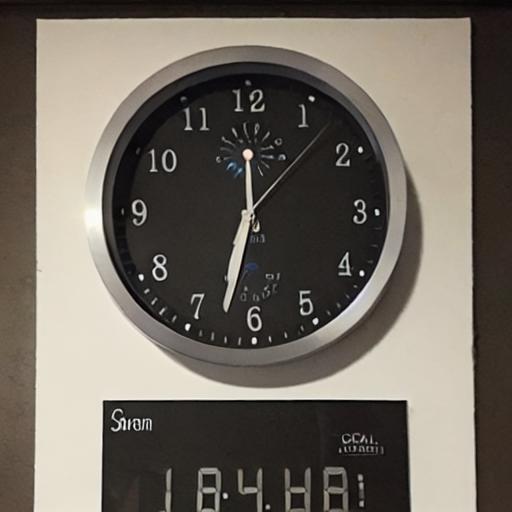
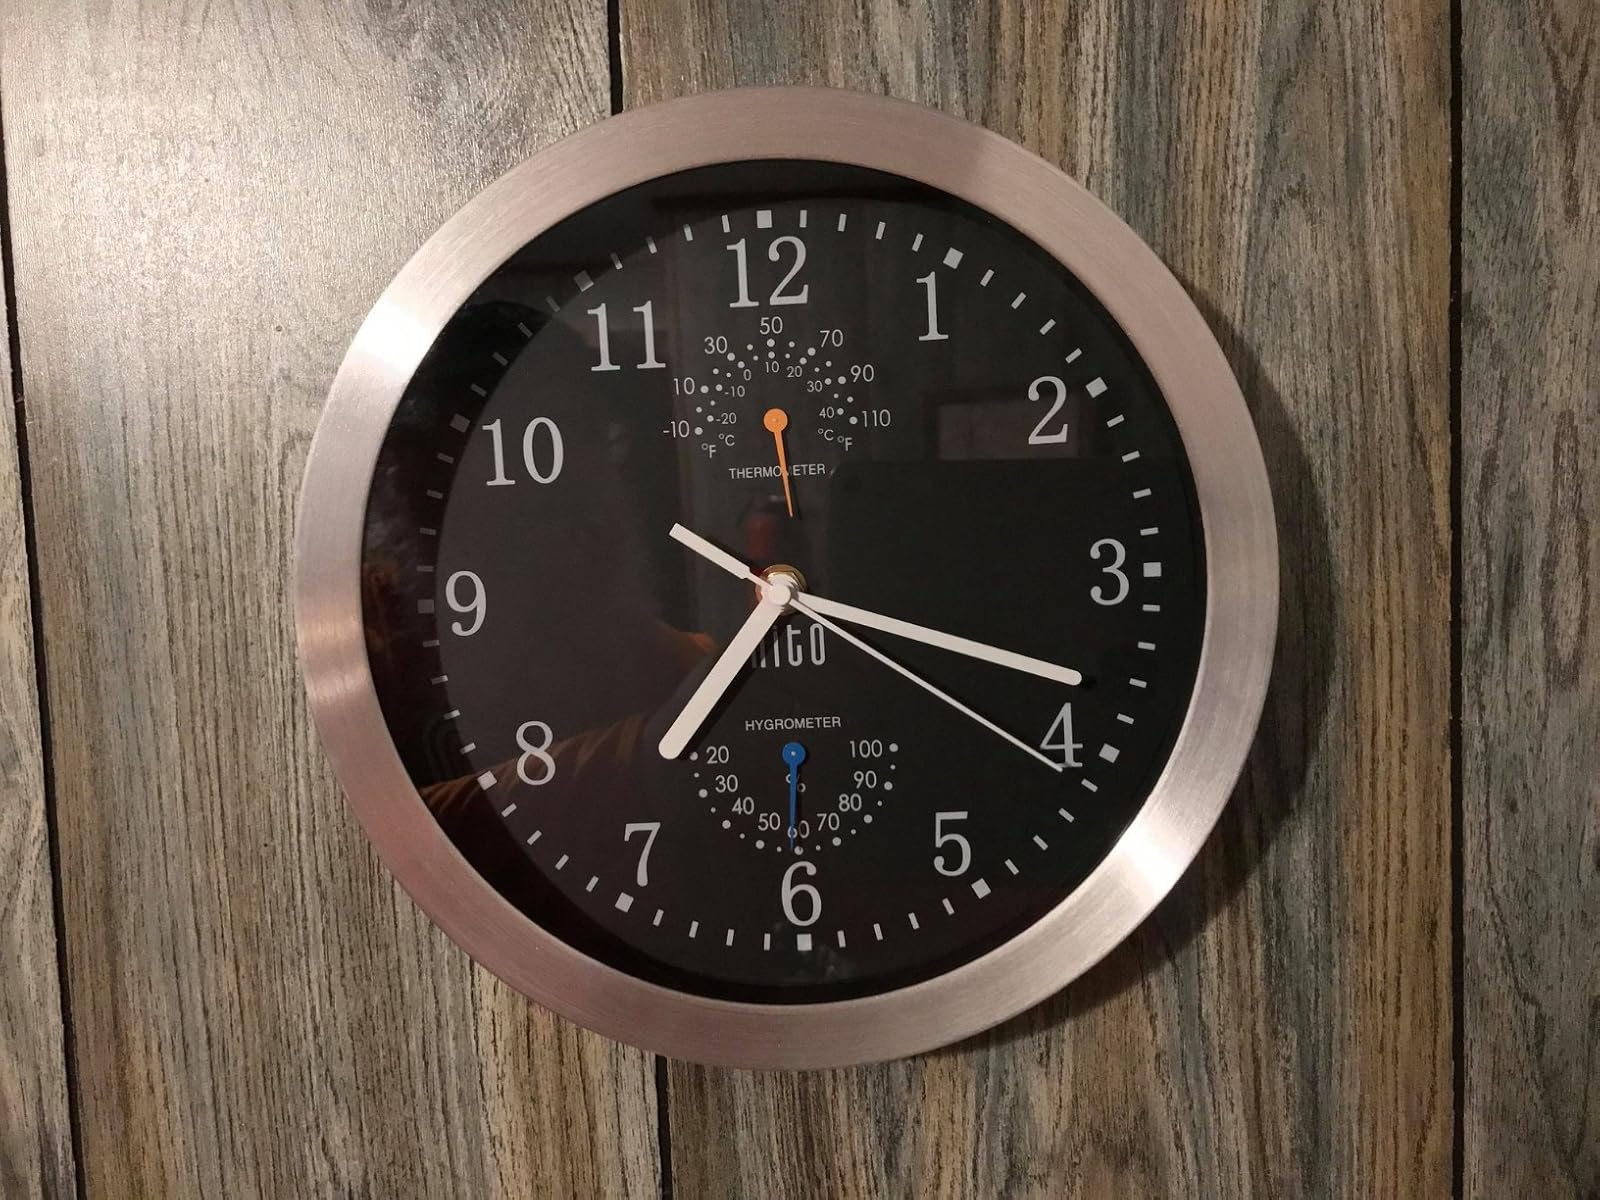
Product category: clock
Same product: no